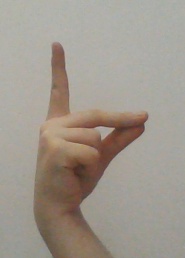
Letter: ta